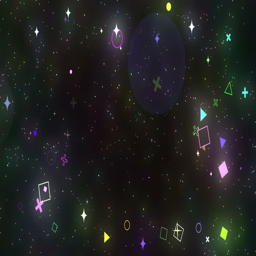
particle in the outer space